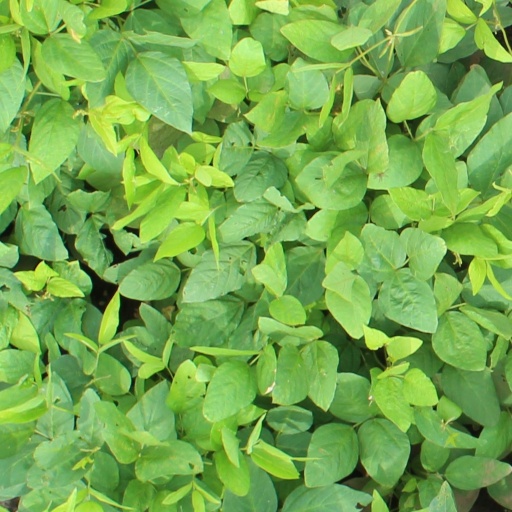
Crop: soybean